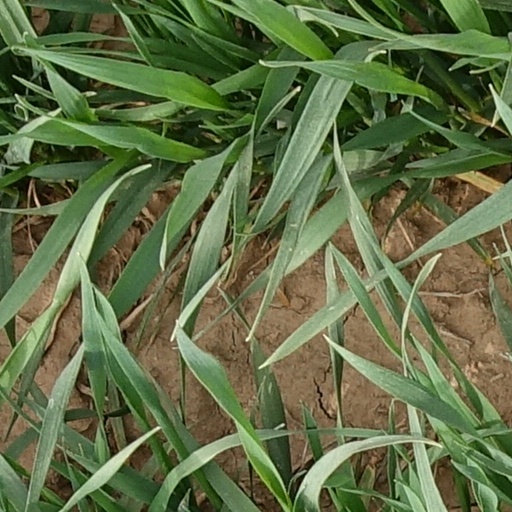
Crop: wheat